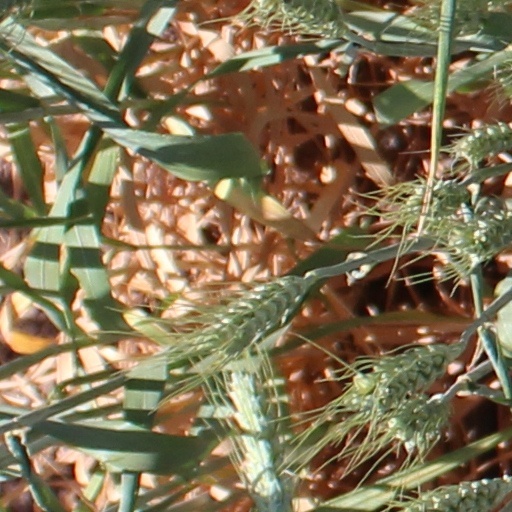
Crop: wheat